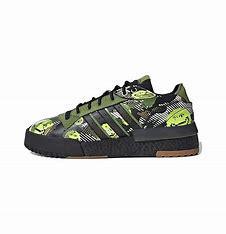
Brand: adidas
Model: originals Adidas Originals Rivalry Rm